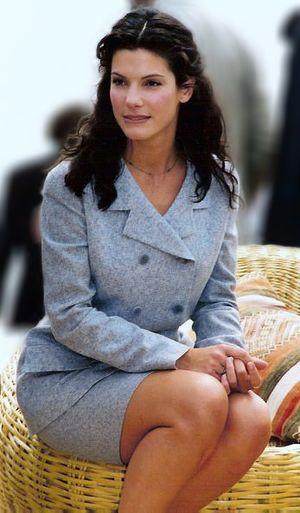
Sandra Bullock au festival de Cannes.
Sandra Bullock [ˈsændɹə ˈbʊlək] est une actrice, productrice, réalisatrice et scénariste américaine, née le 26 juillet 1964 à Arlington en Virginie.
Sandra Bullock est une actrice américaine, scénariste, réalisateur et producteur de films, qui a fait ses débuts au cinéma avec un rôle mineur dans le thriller Hangmen de J. Chrétien Ingvordsen en 1987. Elle fait ses débuts à la télévision dans le film de télévision Super Jaimie et a joué le rôle principal dans la sitcom de courte durée Working Girl avant de faire sa percée en vedette dans le film d'action Speed de Jan de Bont. En 1995, Bullock a fondé sa propre société de production, Fortis Films, et a joué dans la comédie romantique L'Amour à tout prix. Sa performance dans le film lui a valu sa première nomination pour le Golden Globe Award de la Meilleure Actrice – film de Comédie ou Comédie musicale. En 1996, Bullock a joué dans l'adaptation cinématographique du roman de John Grisham Le Droit de tuer ?. En 1998, Bullock a joué dans la comédie romantique Les Ensorceleuses, a prêté sa voix à Miriam dans le film d'animation Le Prince d'Égypte de DreamWorks et a également produit produit son premier film en tant que productrice exécutive le drame romantique Ainsi va la vie.